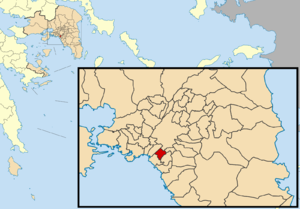
La Grèce est organisée depuis le 1ᵉʳ janvier 2011 en 13 régions et 325 dèmes.